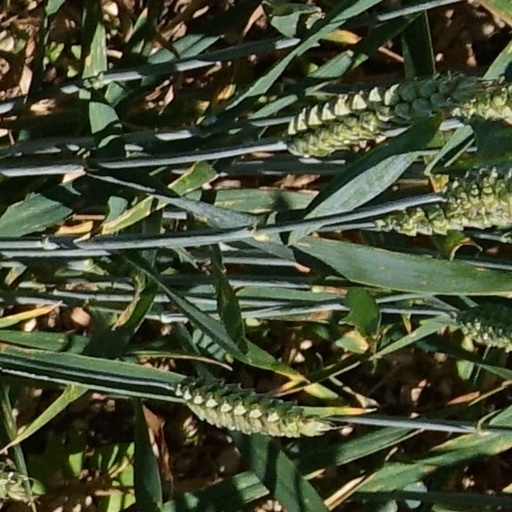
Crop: wheat